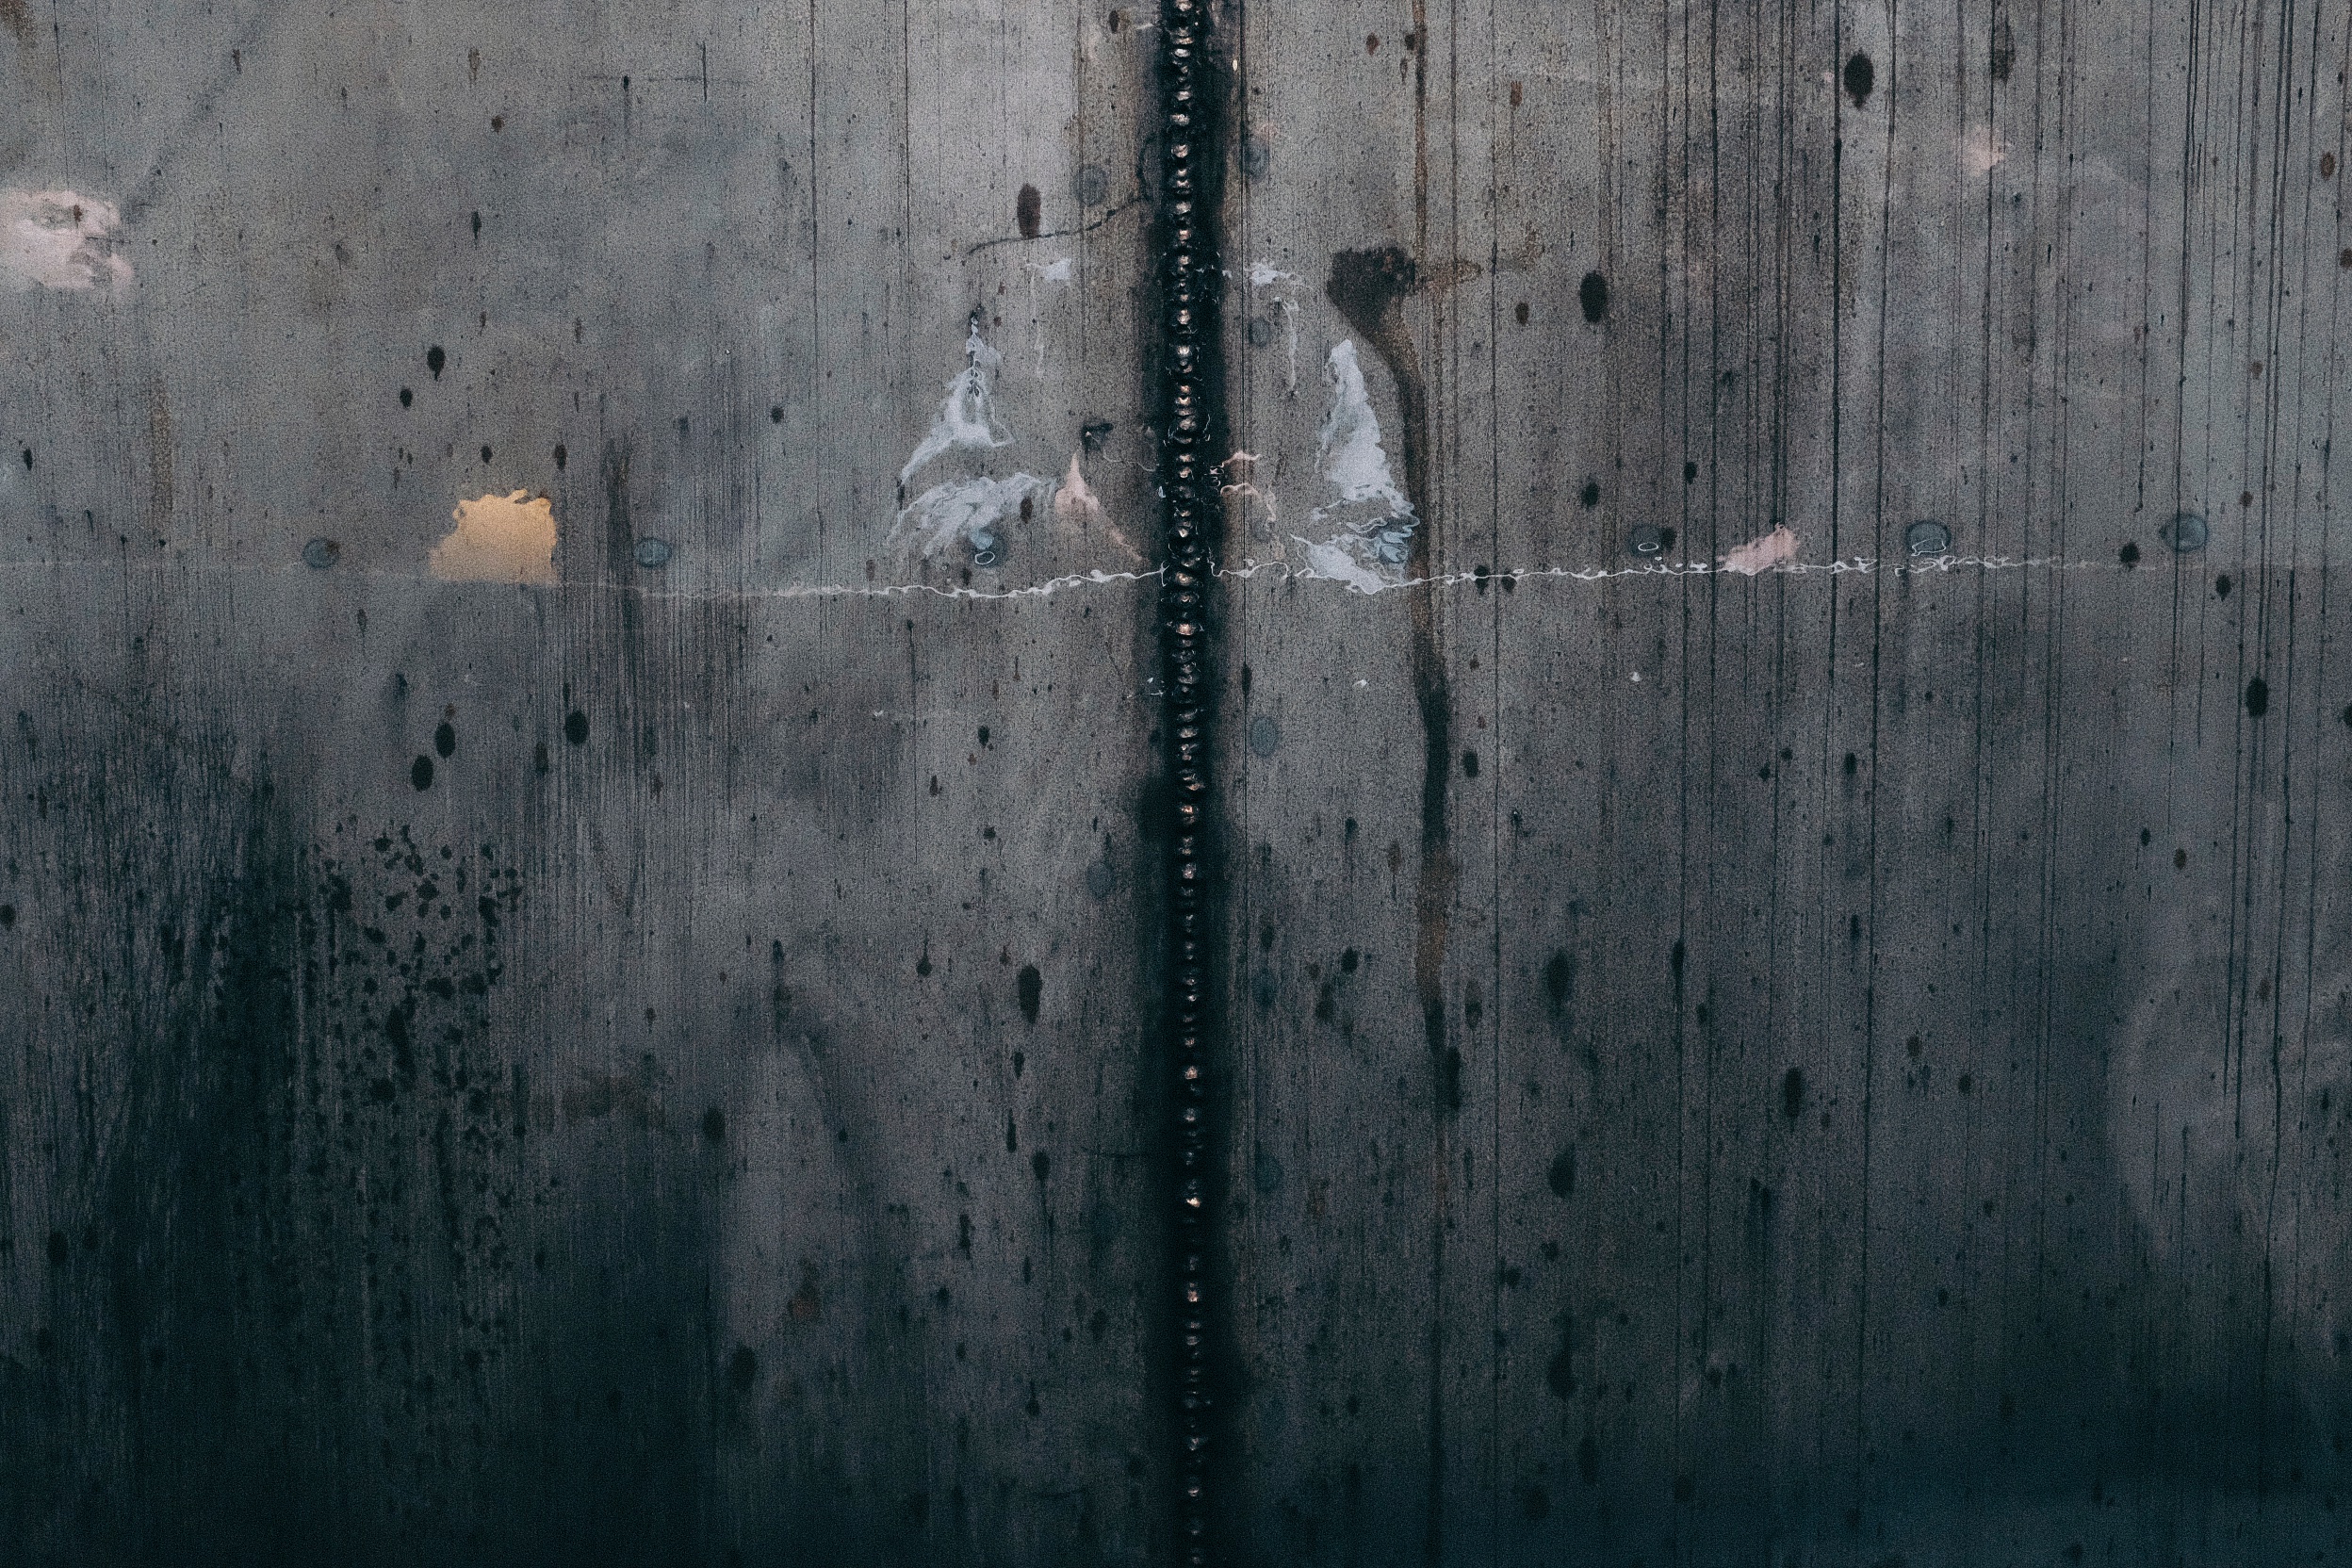
wood, texture, rain, floor, wall, ice, reflection, weather, darkness, blue, freezing